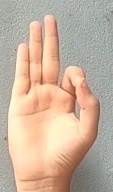
ASL sign: F